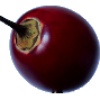
Label: tamarillo